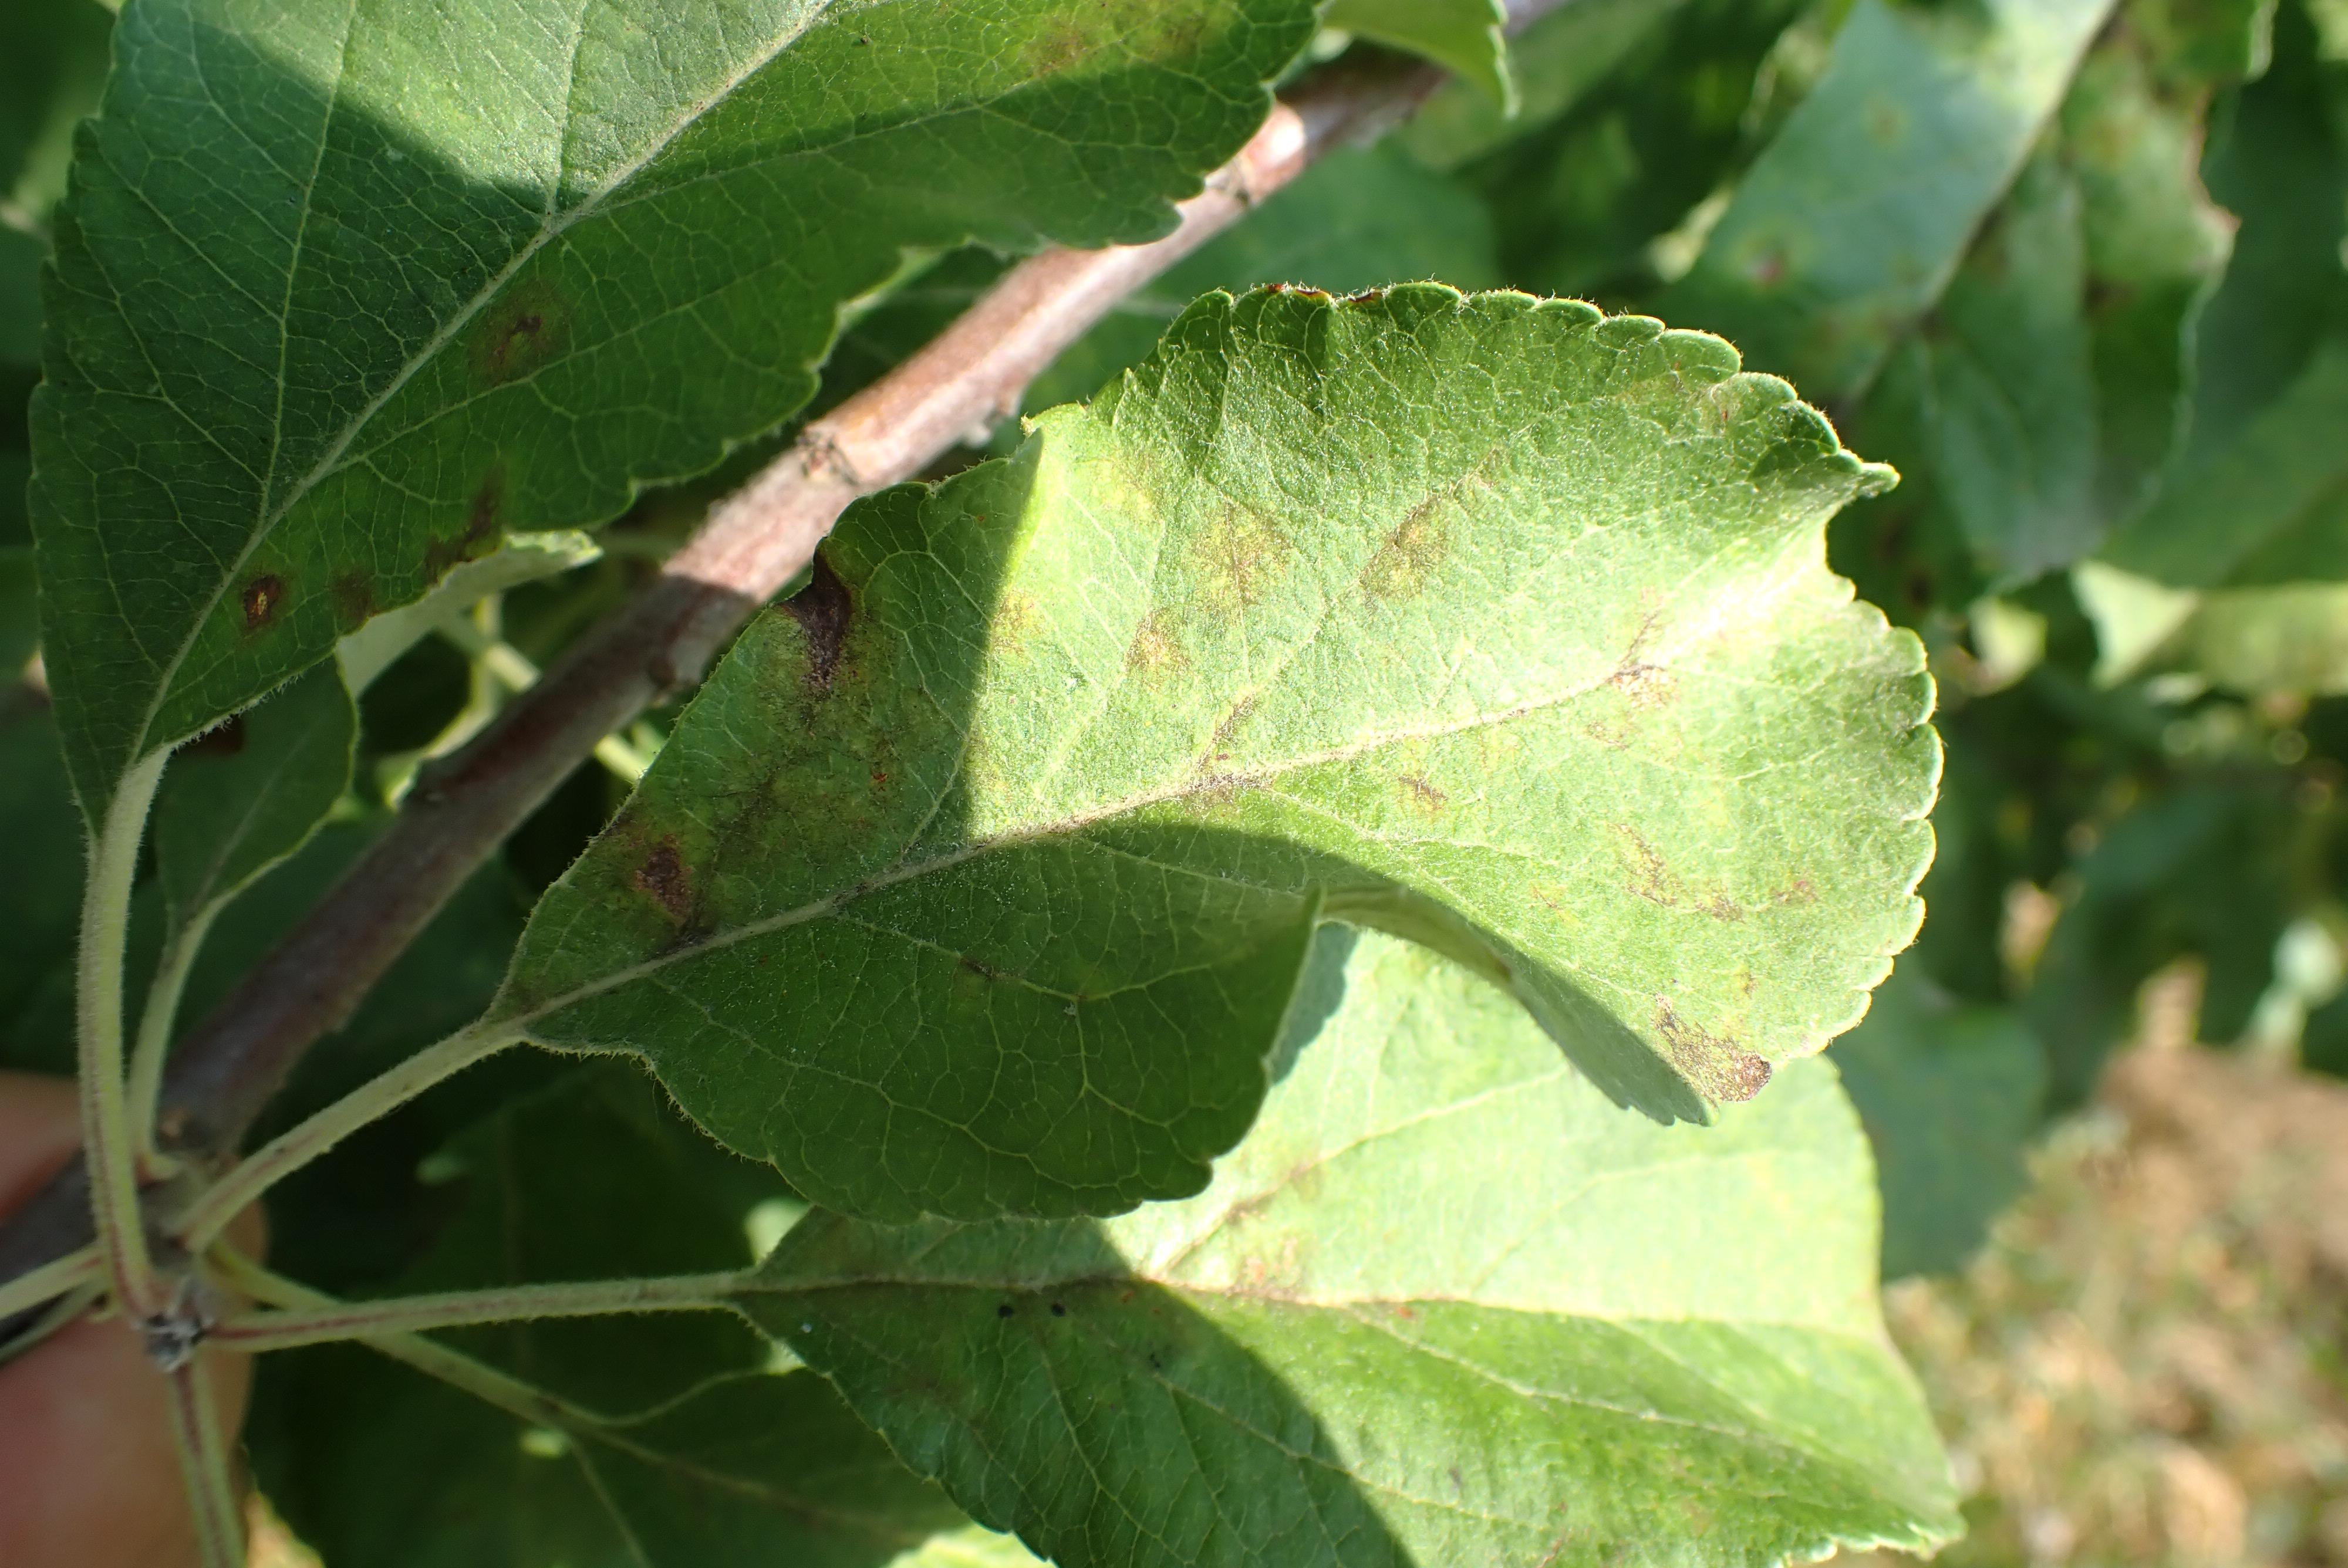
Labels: scab